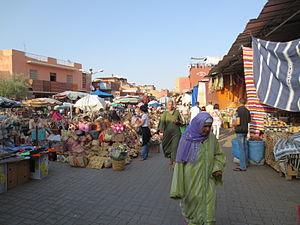
Souqs of Marrakech
Les souks de Marrakech sont des souks de la médina de Marrakech, un des principaux lieux du commerce et du tourisme au Maroc.